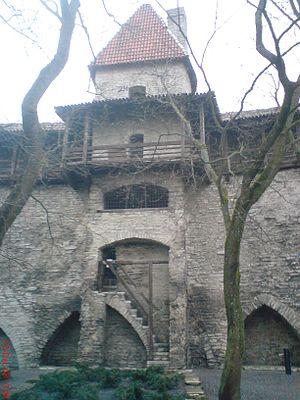
Le Jardin du roi du Danemark est un espace vert à Toompea, la vieille ville de Tallinn.